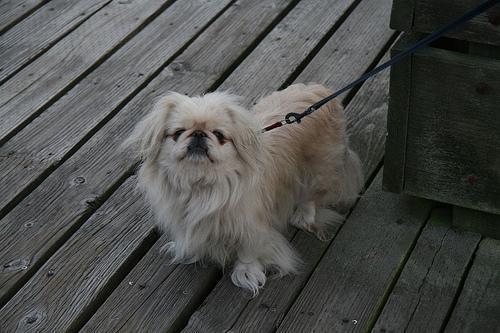
Pekinese